David Renton

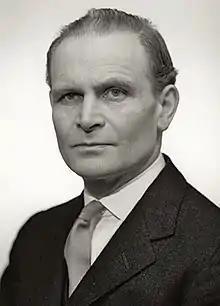
David Renton

David Lockhart-Mure Renton, Baron Renton, (12 August 1908 – 24 May 2007) was a British politician who served for over 60 years in Parliament, 34 in the House of Commons and then 28 in the House of Lords.